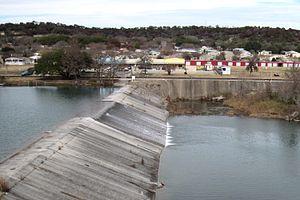
Ingram est une ville du comté de Kerr, au Texas, aux États-Unis. Elle est située à l'ouest de Kerrville et au centre du comté.